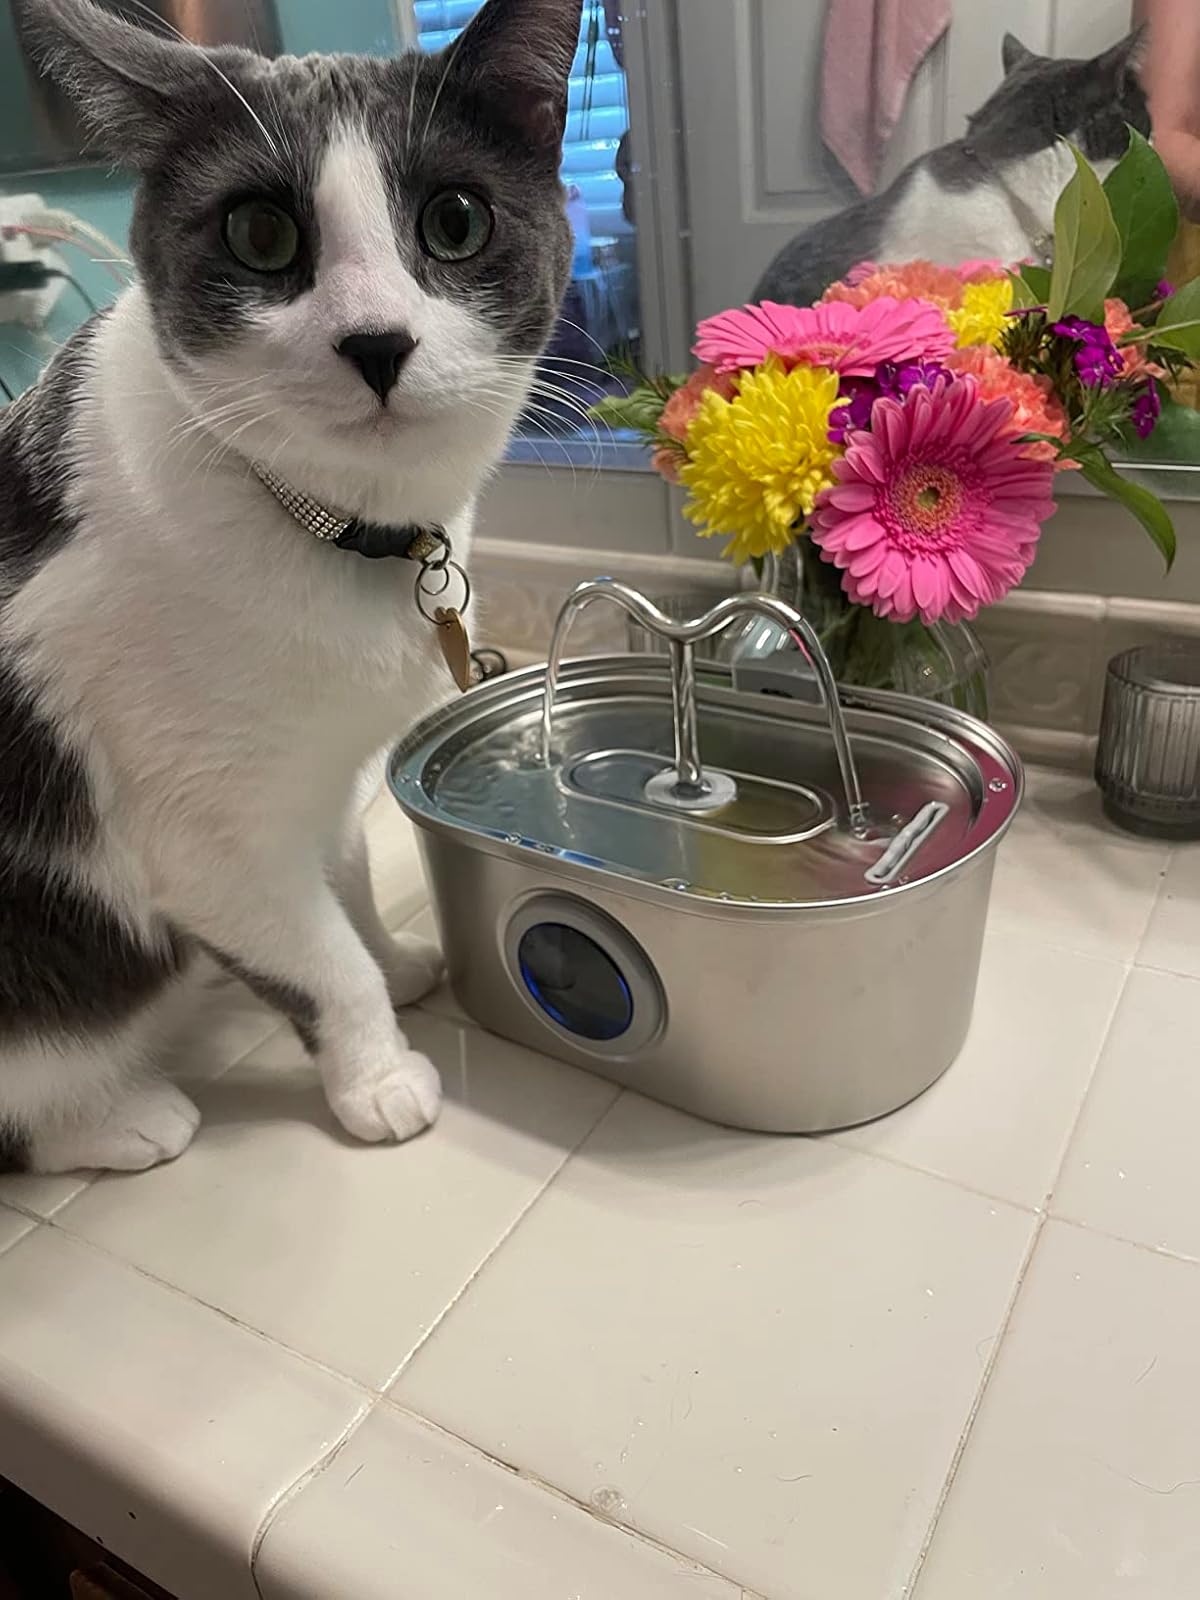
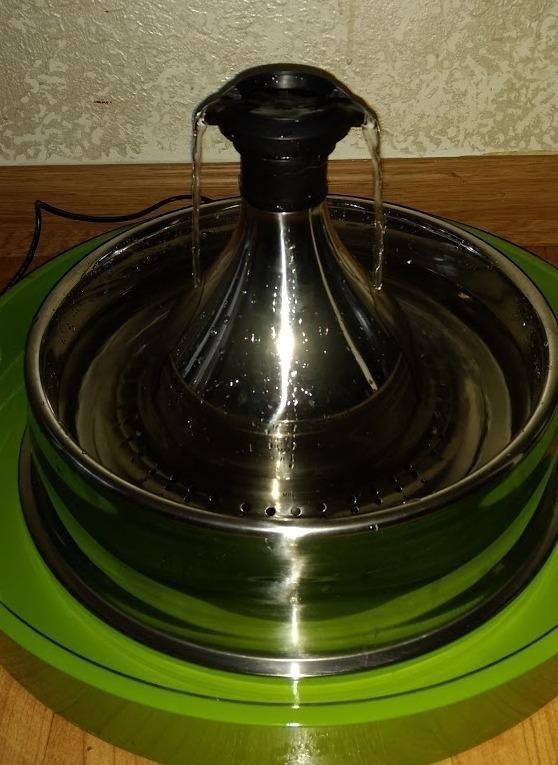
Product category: items_bowl
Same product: no